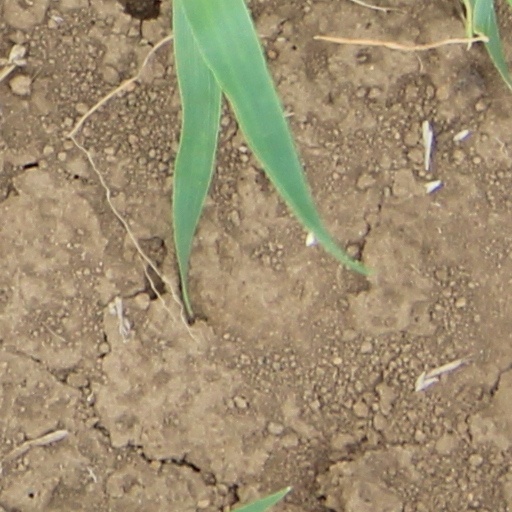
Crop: wheat